482nd Operations Group

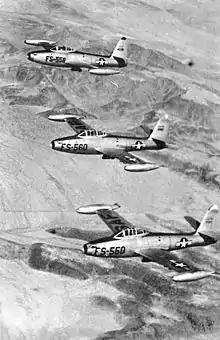
F-84Cs as flown by the group

All reserve combat organizations had been mobilized for the Korean War, and it was not until the summer of 1952 that reserve units again began receiving aircraft. The group was redesignated the 482th Troop Carrier Group and activated at Miami International Airport, Florida on 14 June 1952, when the 482d Troop Carrier Wing replaced the 906th Reserve Training Wing, which had supervised reserve operations there since 1951. The group trained with Curtiss C-46 Commandos under the supervision of the 2585th Air Force Reserve Training Center. In December 1953, the 435th Troop Carrier Wing at Miami was released from active duty and assumed the mission, personnel and equipment of the 482d Wing. In this reorganization, the 435th Troop Carrier Group took over the mission, personnel and aircraft of the 482d, which was inactivated.